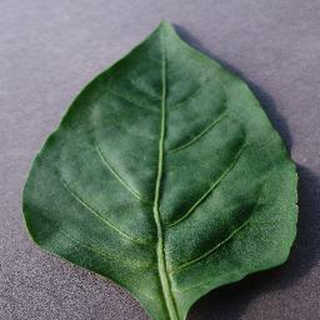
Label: healthy_bell_pepper